Dmitry Bulgakov

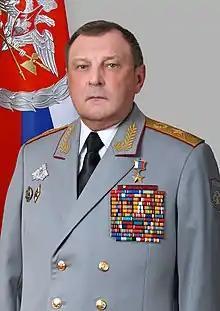

Dmitry Vitalyevich Bulgakov (Russian: Дмитрий Витальевич Булгаков; born 20 October 1954) is a former Russian Ground Forces officer, a specialist in the field of logistic support of the armed forces. He was Deputy Minister of Defense of the Russian Federation from 2 December 2008. He was a general of the army as of 2011, and was awarded the title Hero of the Russian Federation in 2016.